Grey crowned crane

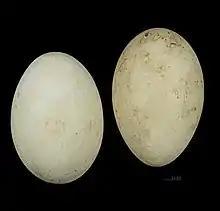
Eggs of "Balearica regulorum gibbericeps" at the MHNT

Grey crowned cranes time their breeding season around the rains, although the effect varies geographically. In East Africa the species breeds year-round, but most frequently during the drier periods, whereas in Southern Africa the breeding season is timed to coincide with the rains. During the breeding season, pairs of cranes construct a large nest; a platform of grass and other plants in tall wetland vegetation.